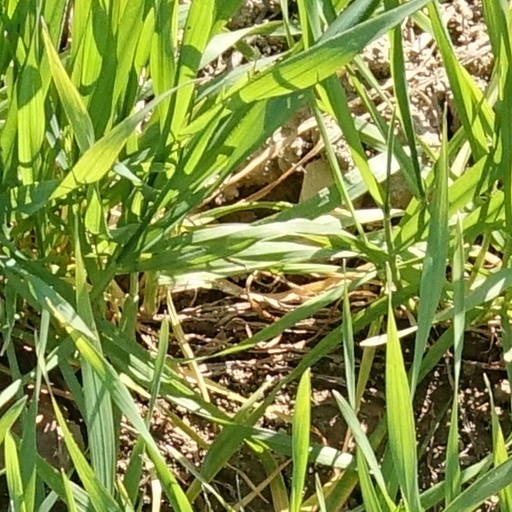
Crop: wheat